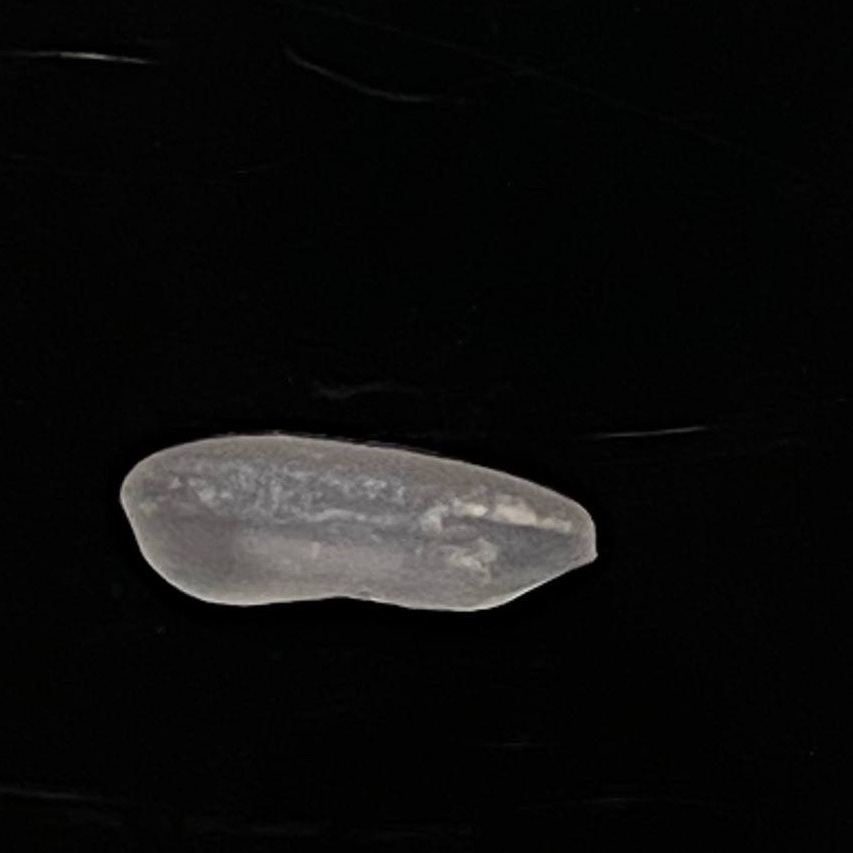
Rice variety: Subol_Lota